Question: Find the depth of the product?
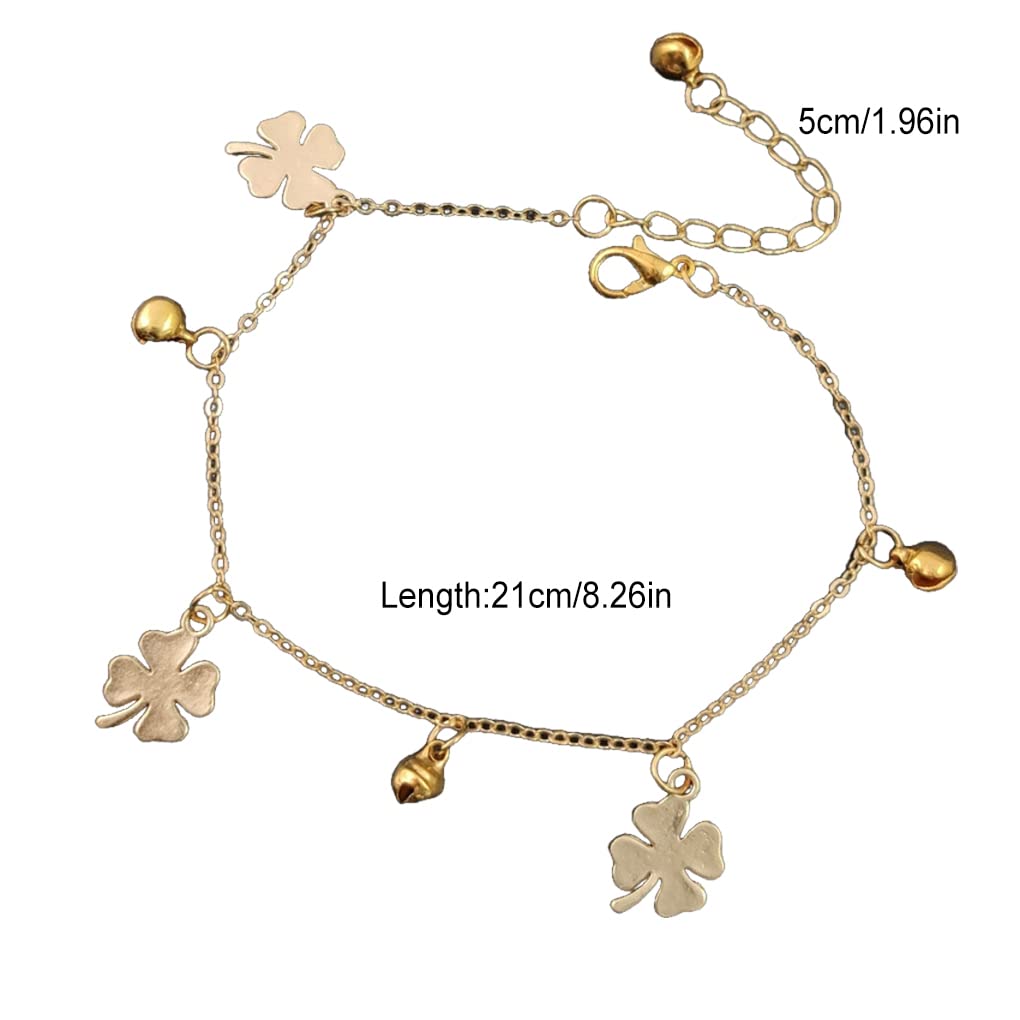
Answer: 21.0 centimetre